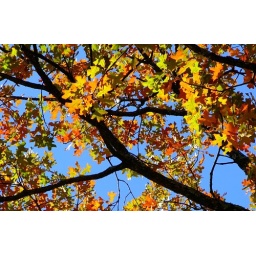
Oak & blue sky in November